Dublin–Rosslare railway line

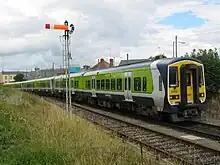

From late July 2004, Dublin-Rosslare services have been worked exclusively by diesel railcars. Initially the railcars used were drawn from the 2700 Class fleet, but these were replaced within a year. At present, most services are worked by the 22000 Class, of which there are four carriage sets, with the 29000 Class working some services. Prior to July 2004, services were worked by sets of Mark 2D carriages hauled by 071 class locomotives.